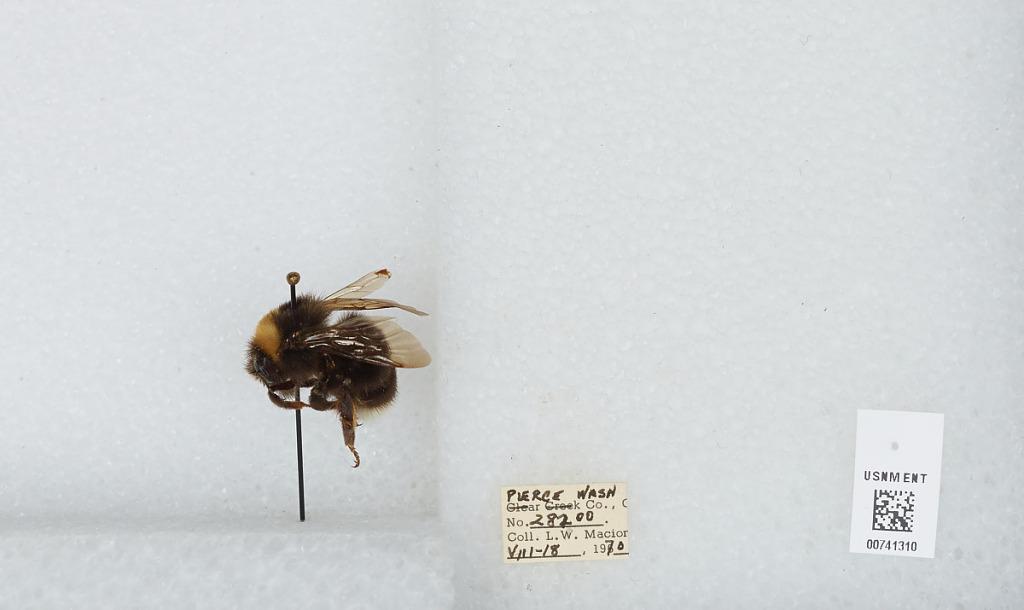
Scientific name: Bombus (Bombus) occidentalis Greene
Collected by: L. Macior
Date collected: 1970-8-18
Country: United States
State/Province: Washington
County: Pierce
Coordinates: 47.05, -122.12